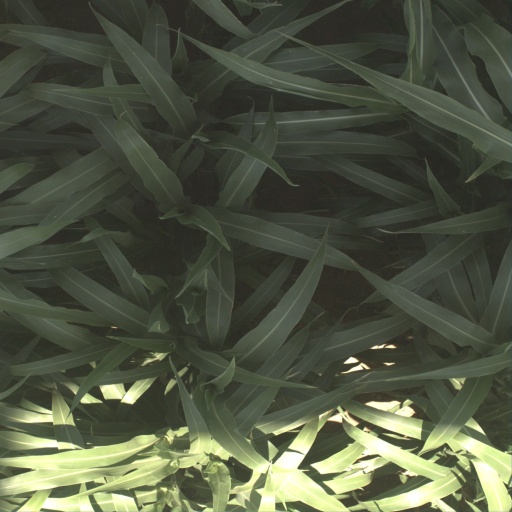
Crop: sorghum